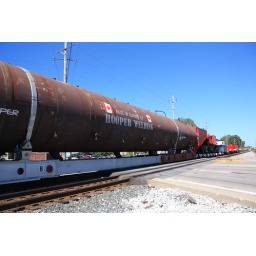
The worlds largest train car in the world crosses 115'th street. ~Alsip, IL. 8/28/10